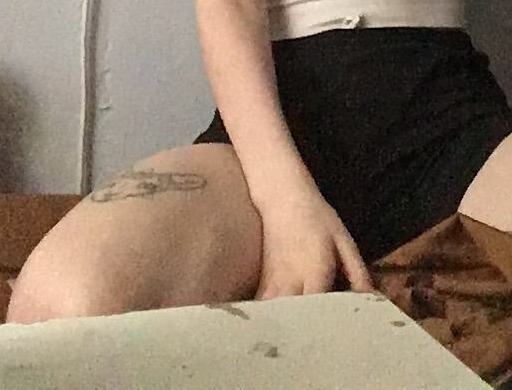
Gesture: no_gesture